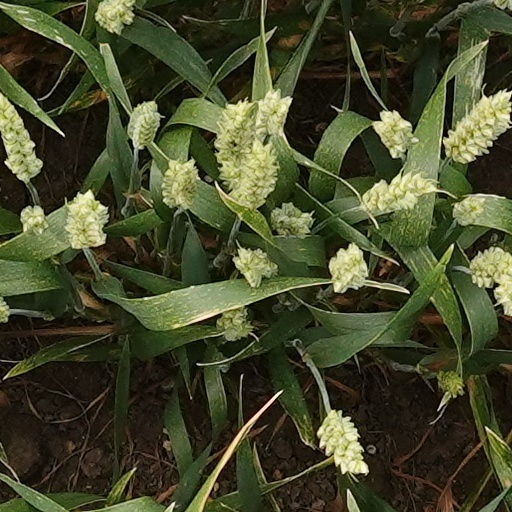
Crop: wheat